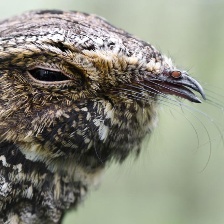
Species: EASTERN WIP POOR WILL
Scientific name: ANTROSTOMUS VOCIFERUS